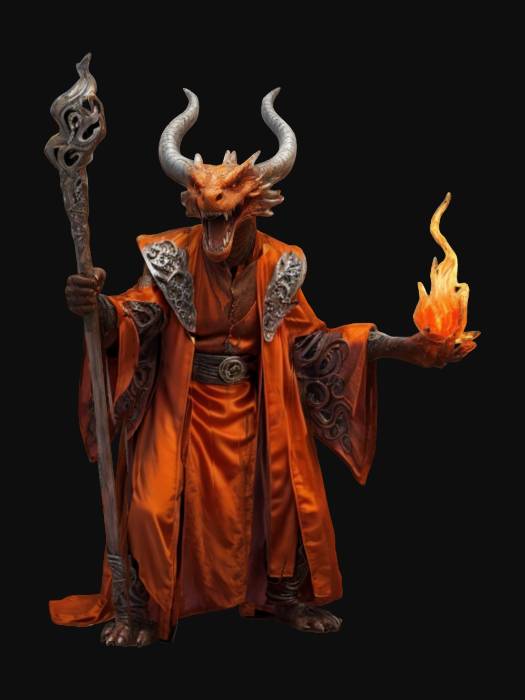
미적 점수 (1~10점): 7